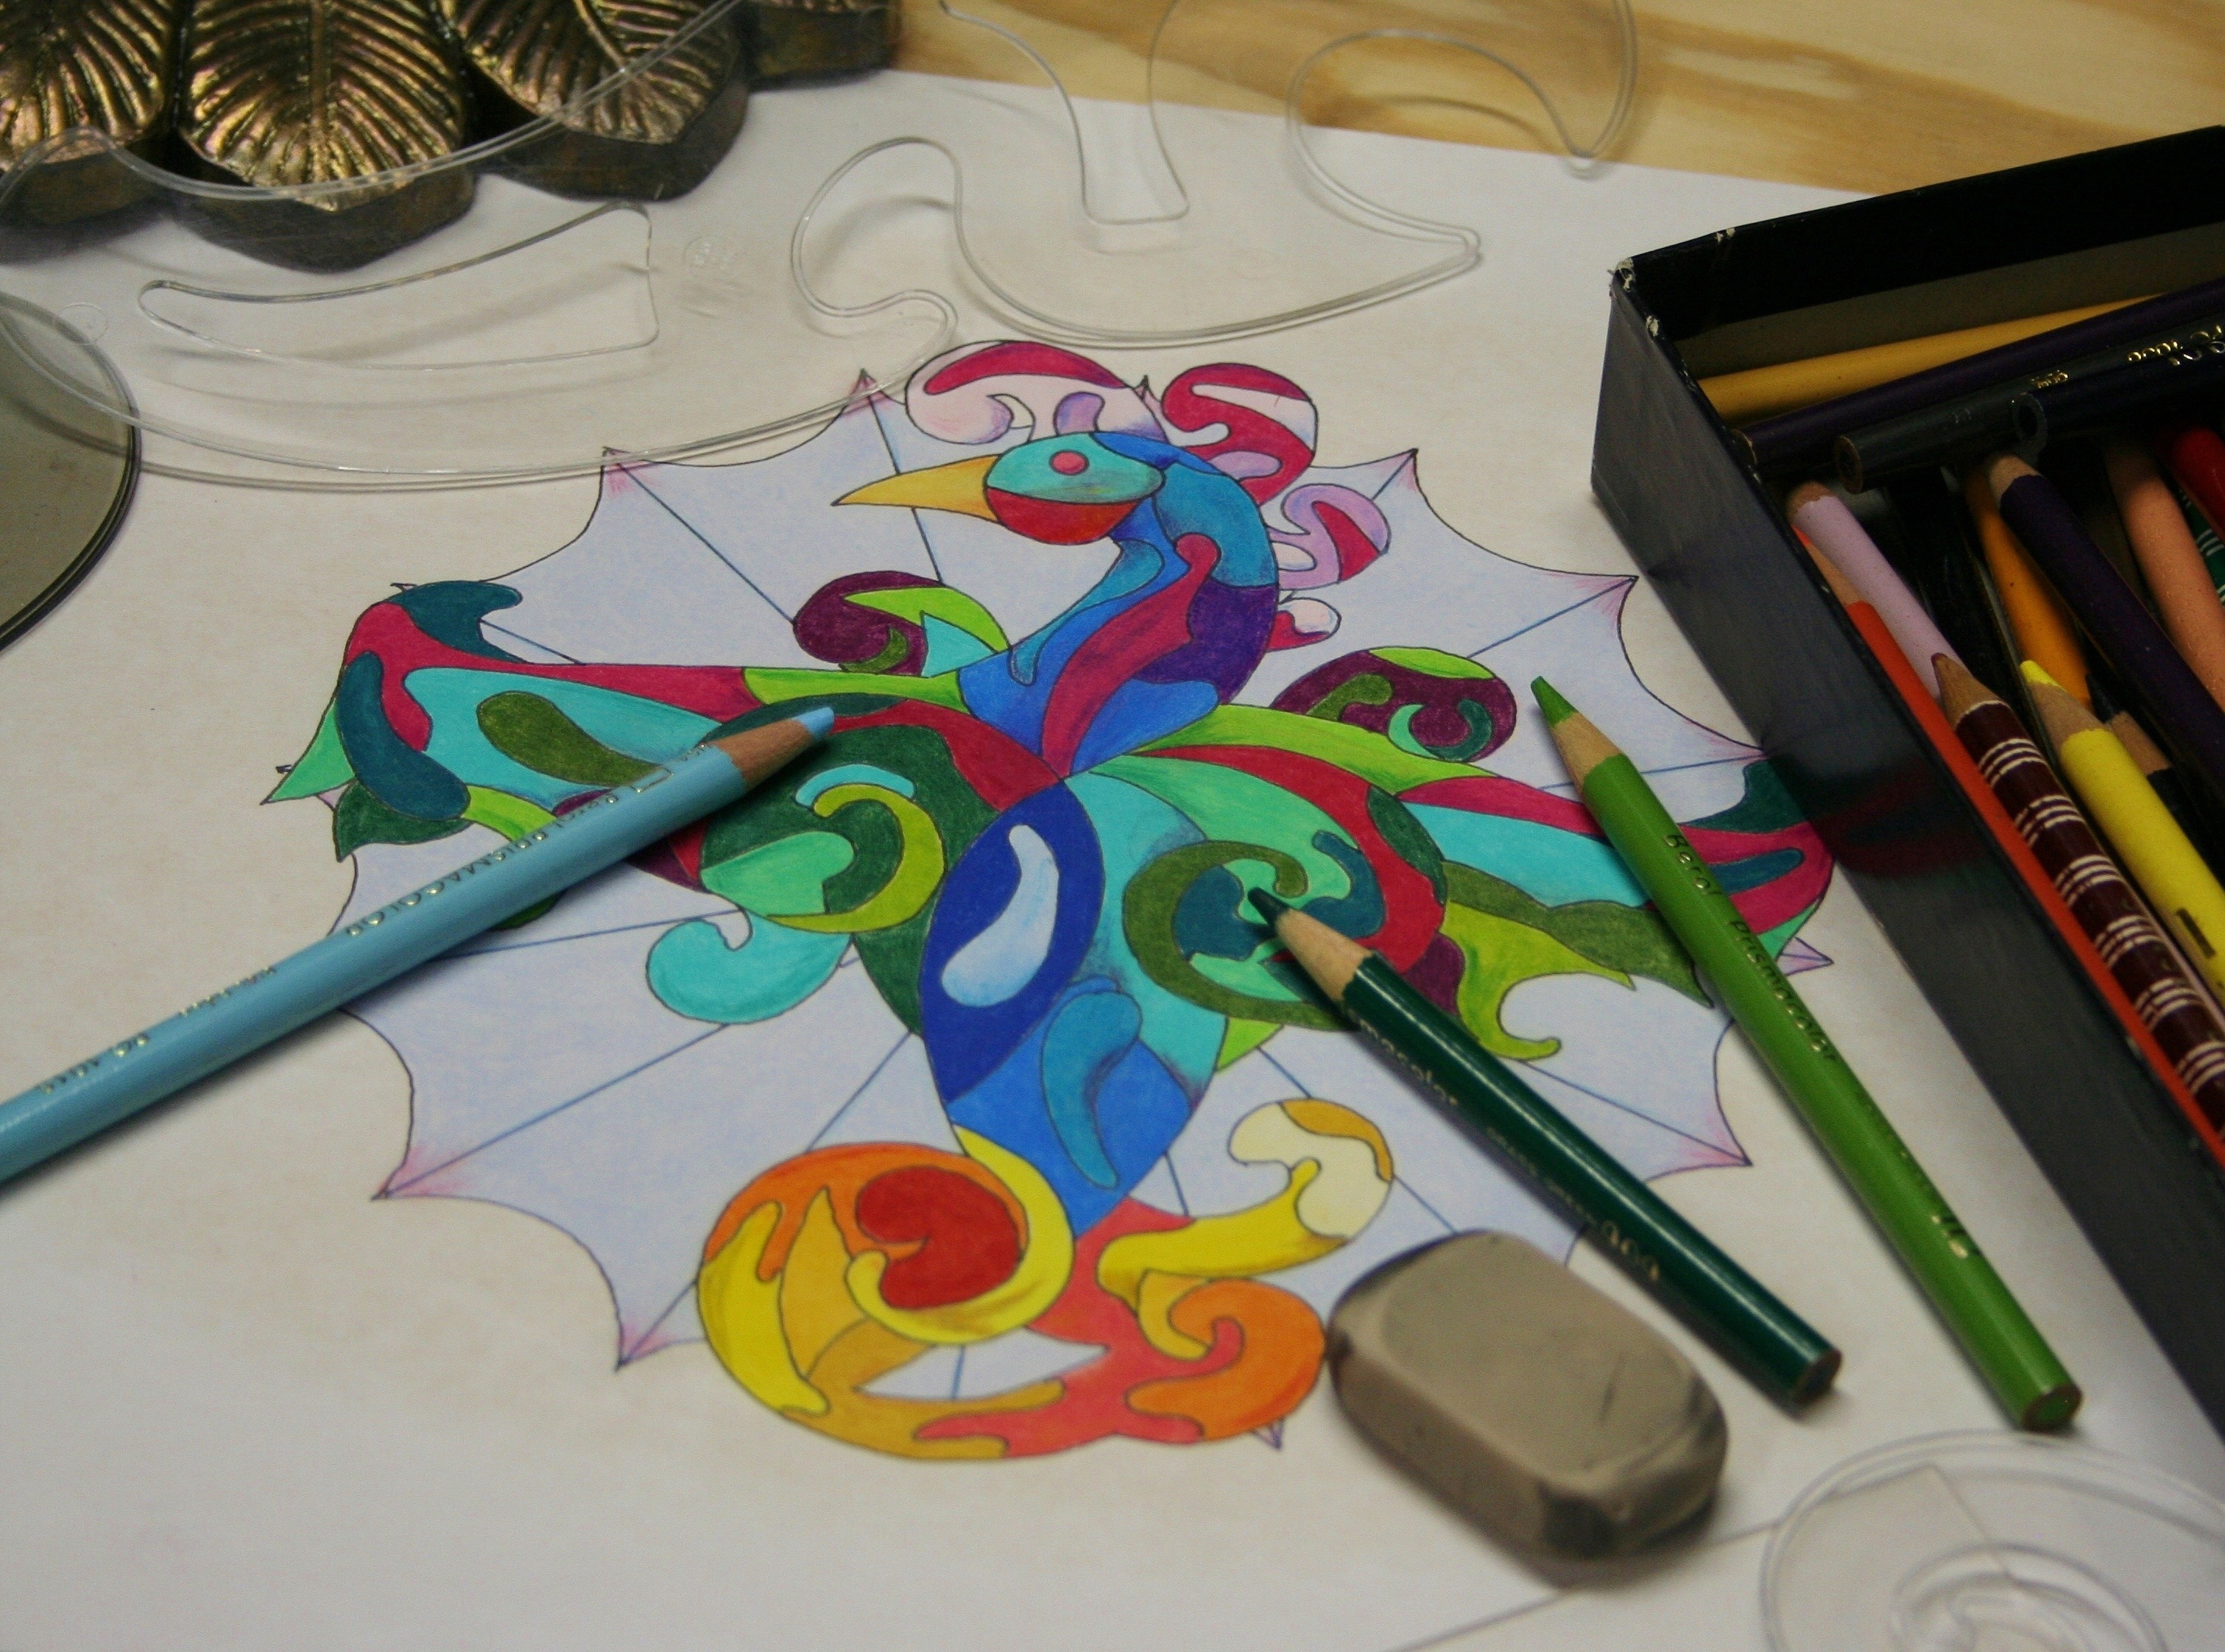
creative, glass, color, box, craft, paper, painting, eraser, coloring, colour, art, children, drawing, pencils, shading, coloured, tracery, acrylic paint, stencils